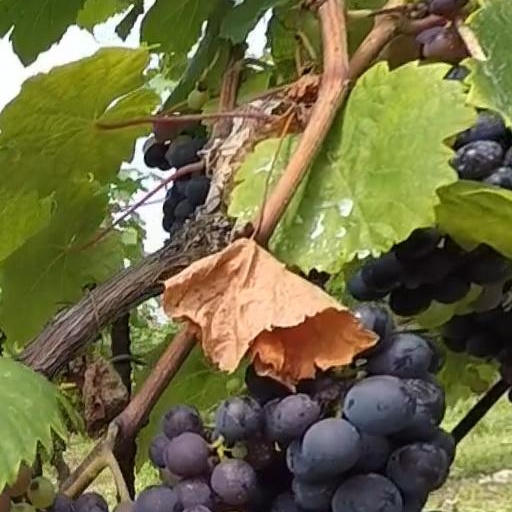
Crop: grape